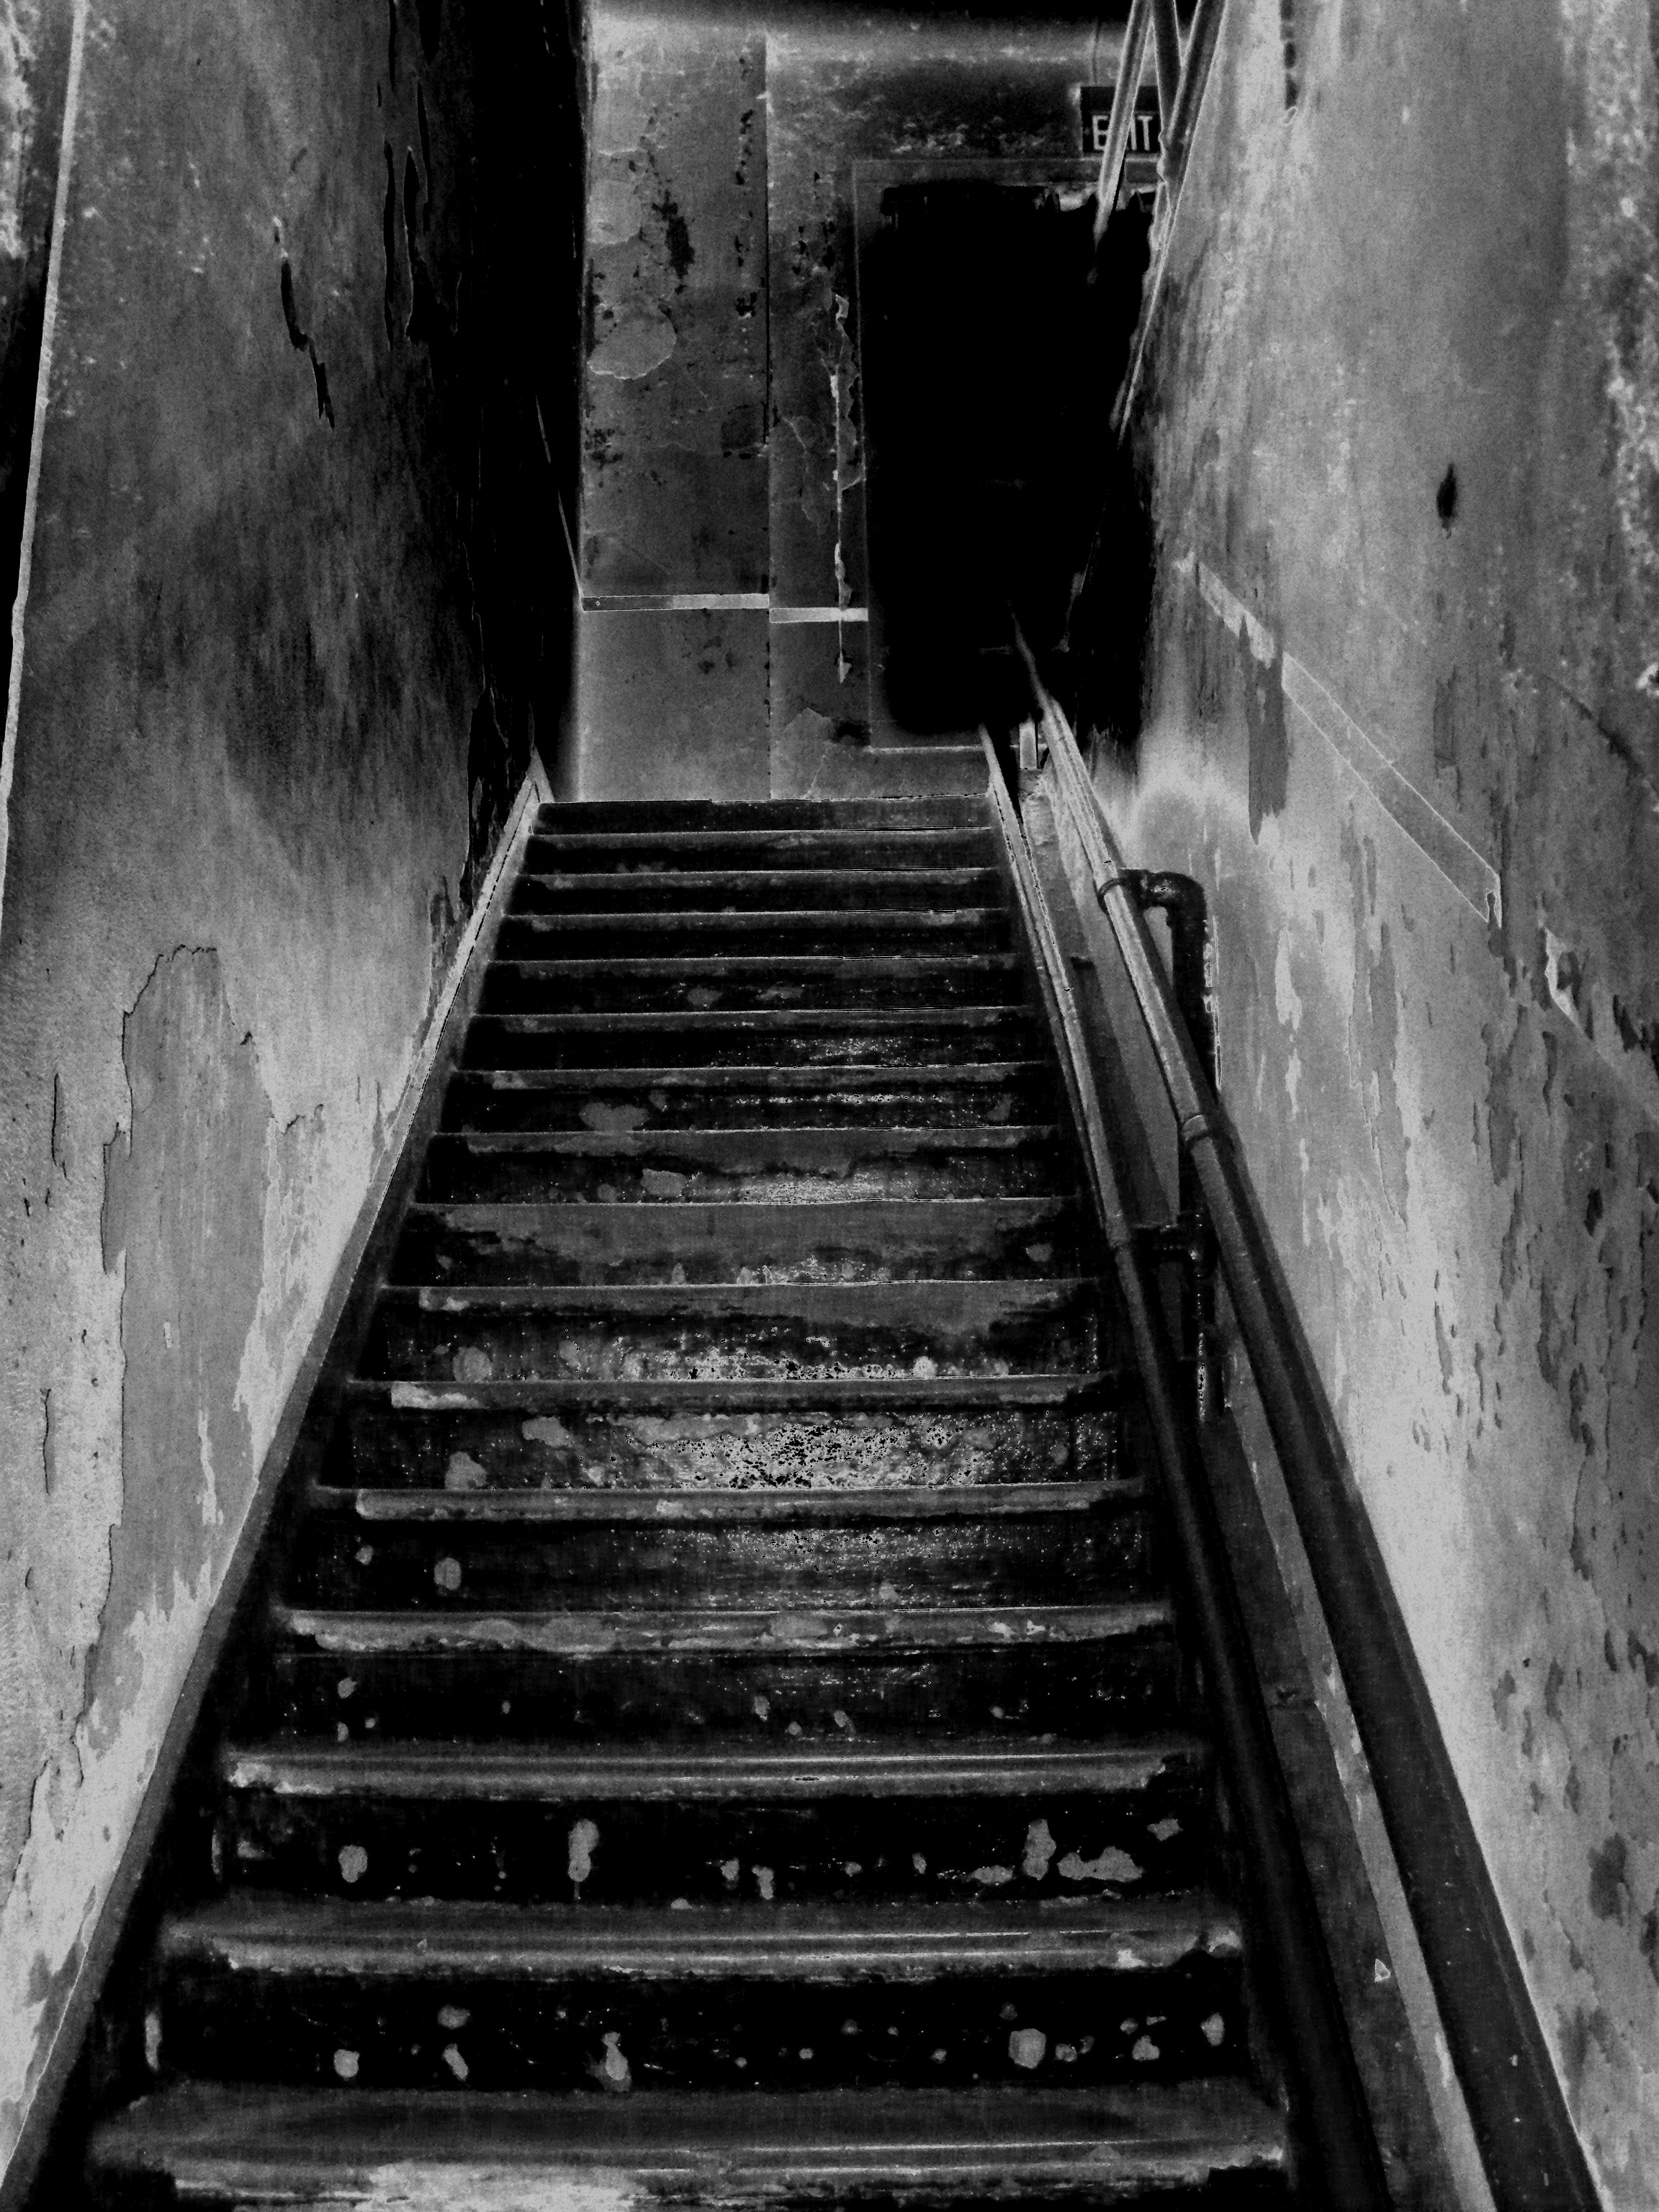
light, black and white, architecture, track, white, stair, spooky, wall, staircase, steps, dark, san francisco, transport, line, high, darkness, black, stairway, monochrome, death, california, climb, scary, stairs, infrastructure, symmetry, prison, creepy, ghost, surreal, shape, ghostly, sinister, monochrome photography, stairways, alcatraz prison